Ang Pangarap Kong Holdap

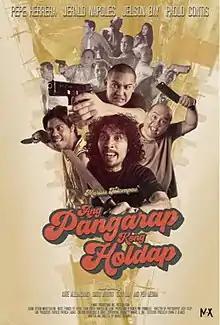
Film poster

Ang Pangarap Kong Holdap is a 2018 Philippine comedy heist film directed by Marius Talampas.